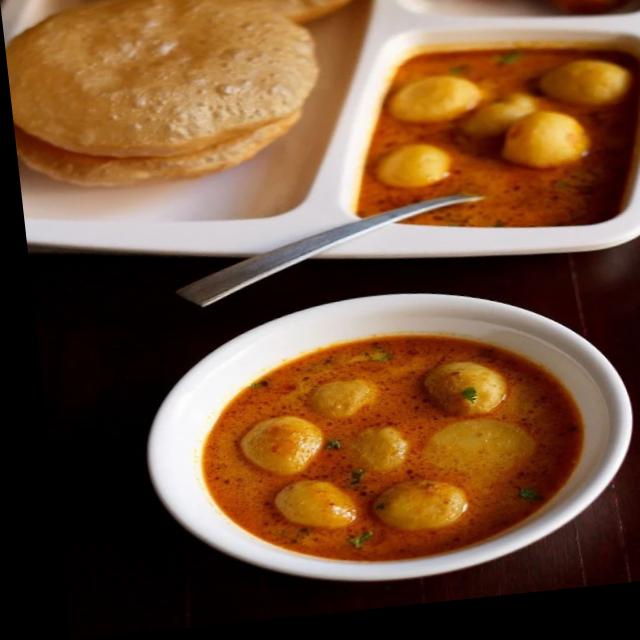
Dish: dum_aloo